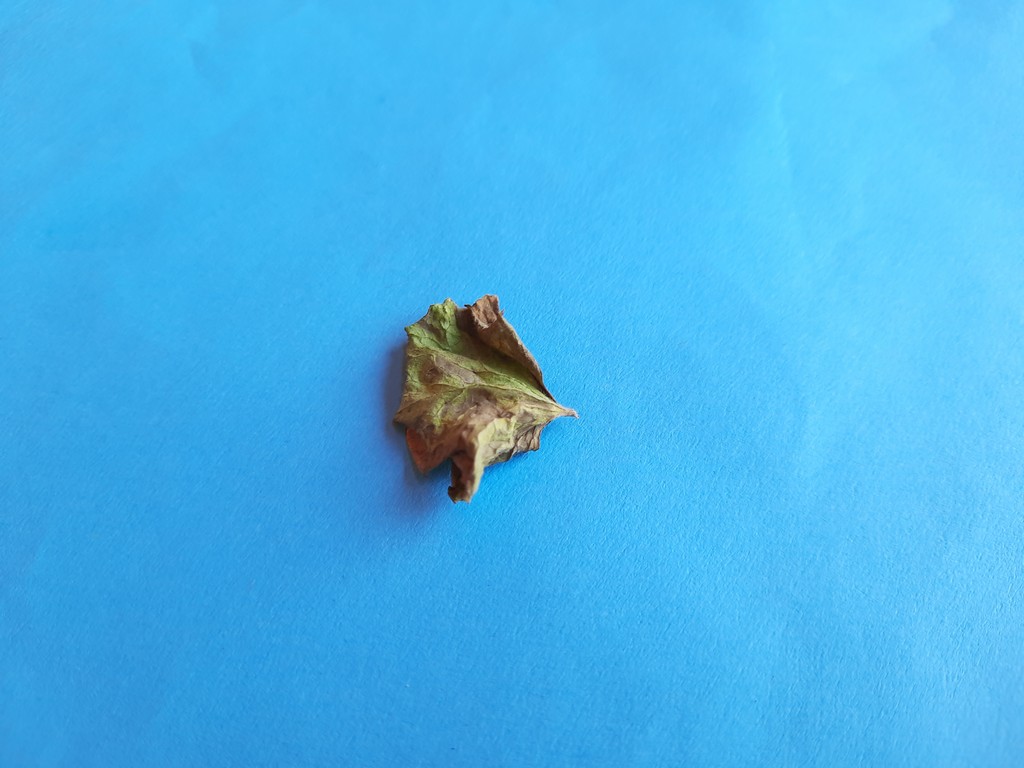
Label: Dried